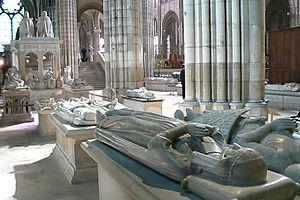
La nécropole royale de Saint-Denis, abrite les tombes de nombreux souverains francs et français, depuis Dagobert Iᵉʳ jusqu'à Louis XVIII. Cette nécropole se trouve dans la basilique Saint-Denis.